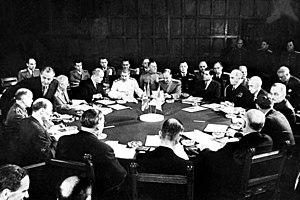
La capitulation du Japon, intervenue officiellement le 2 septembre 1945 avec la signature des actes de capitulation du Japon à Tokyo, met officiellement un terme aux hostilités de la Seconde Guerre mondiale. D'abord favorable à la poursuite du conflit et des négociations avec l'URSS, le gouvernement japonais est forcé par la déclaration de guerre soviétique et les bombardements atomiques d'Hiroshima et Nagasaki d'accepter la reddition et les conditions décidées par les Alliés à la conférence de Potsdam.